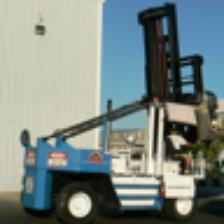
Label: NonHuman